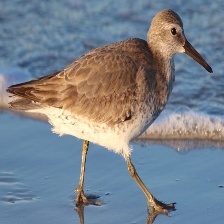
Species: RED KNOT
Scientific name: CALIDRIS CANUTUS
ImageNet parent category: red-backed_sandpiper